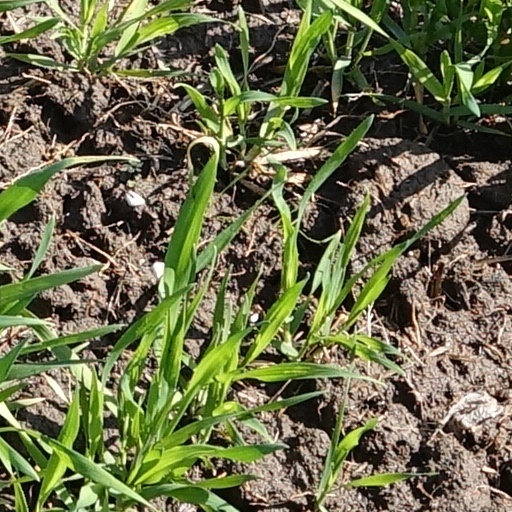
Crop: wheat